Capulin Volcano

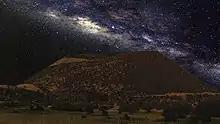
Night sky

Capulin volcano is near many other extinct volcanoes. One of these is Horseshoe Crater, a mountain created likely due to volcanic depression or a meteorite explosion in the area. It is much older than Capulin, being 440,000 years old, and has been exposed to erosion to appear more rounded and shorter than its original height. The crater appears in a U-shape, which gives the crater its name. Other extinct volcanoes around it include Baby Capulin, Mount Taylor, and Jose Butte.